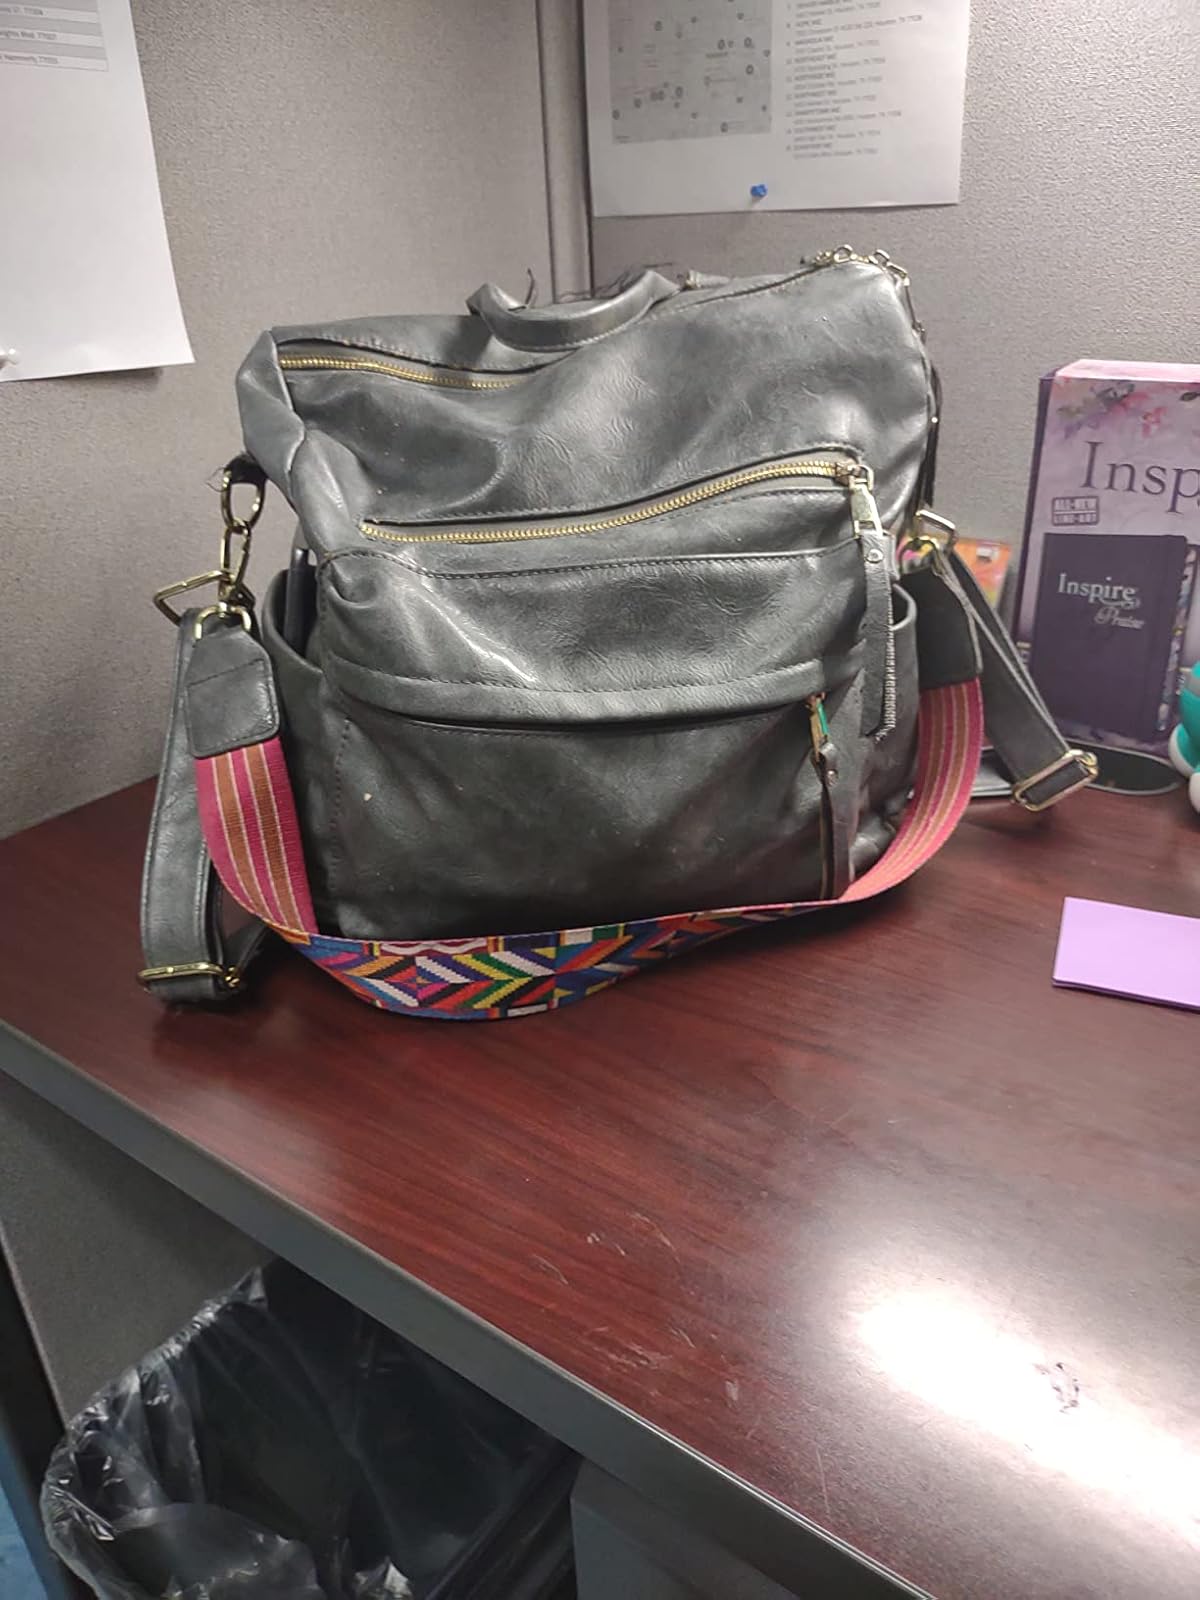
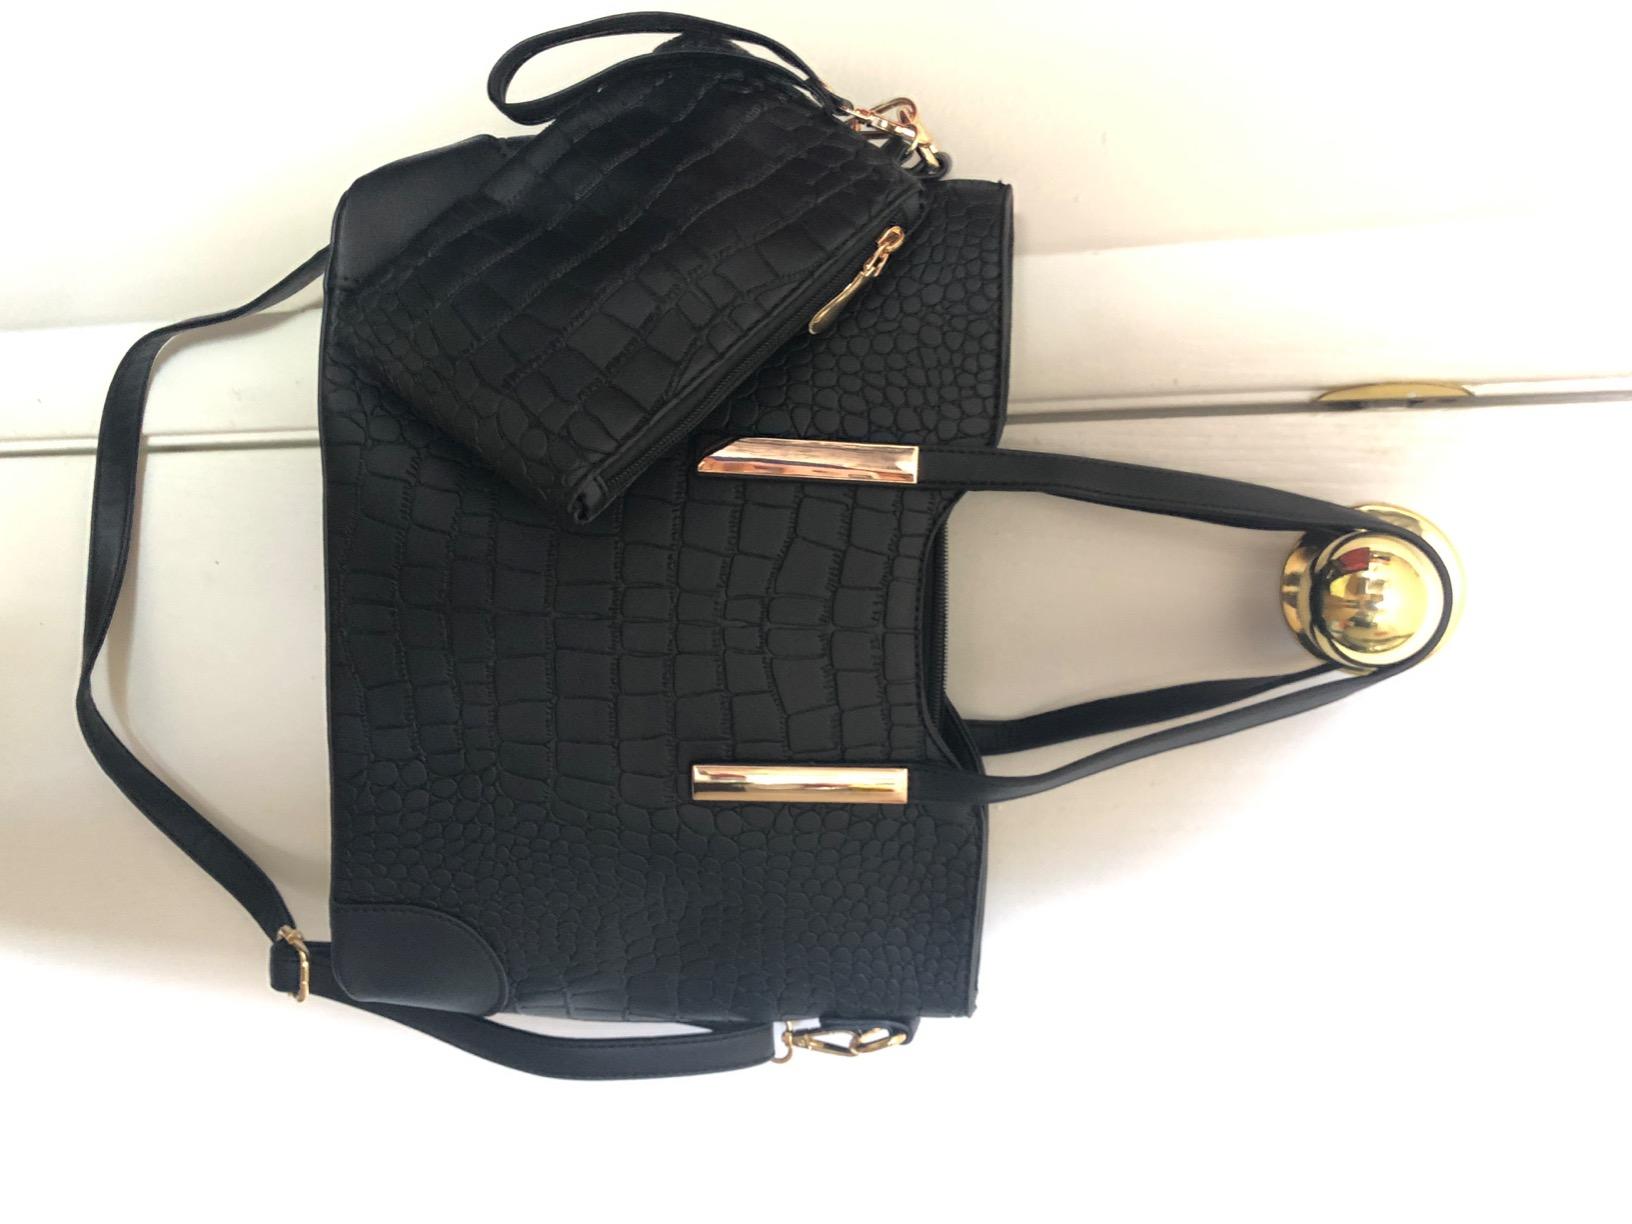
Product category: accessories_handbag
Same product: no